Articulated vehicle

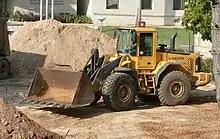
Volvo front loader on which the front portion pivots for turning

An articulated vehicle is a vehicle which has a permanent or semi-permanent coupling in its construction. This coupling works as a large pivot joint, allowing it to bend and turn more sharply. There are many kinds, from heavy equipment to buses, trams and trains. Steam locomotives were sometimes articulated so the driving wheels could pivot around corners.